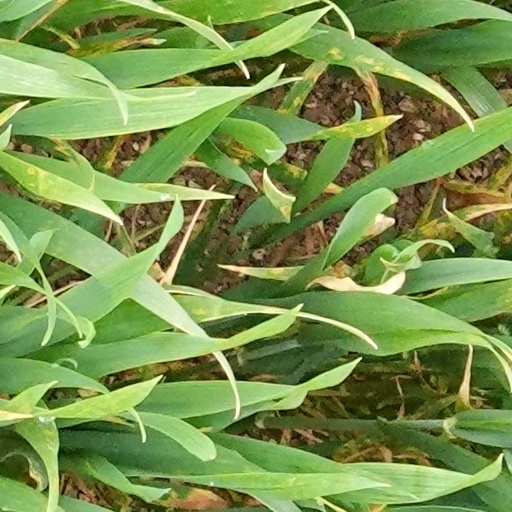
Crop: wheat